Robert Braithwaite (engineer)

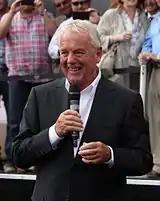
Robert Braithwaite at Southampton Boat Show September 2014

Robert Braithwaite (12 May 1943 – 7 March 2019) was a British entrepreneur, marine engineer and Founder and President of the luxury powerboat manufacturer, alongside John Macklin, Sunseeker.